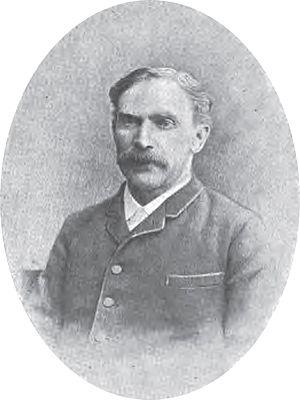
Dimítrios Rállis est un homme politique grec né à Athènes en 1844 et issu d'une grande lignée d'hommes politiques grecs. Avant l'indépendance de la Grèce, son grand-père, Alexandre Rallis fut un important phanariote. Son père, George Rallis fut ministre du gouvernement d'Andreas Miaoulis.